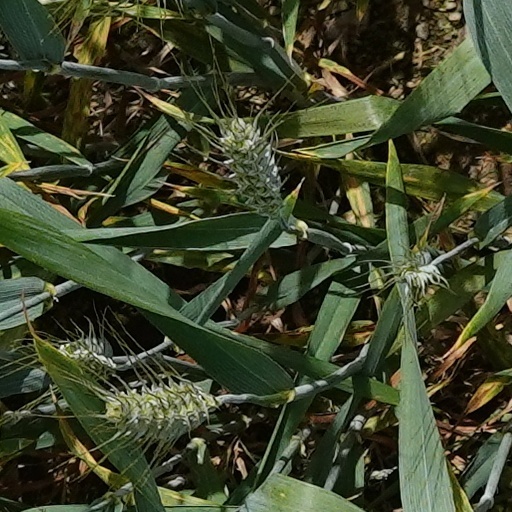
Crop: wheat